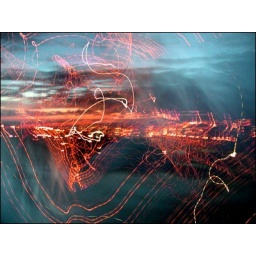
me spinning my camera around - actually a view of brighton from the top of bear road